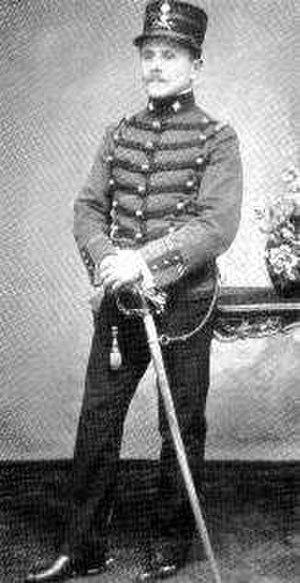
La Ligue patriotique argentine était un mouvement politique d’extrême droite argentin.
En Argentine, il est d’usage de nommer Patagonie rebelle ou Patagonie tragique la lutte menée entre 1920 et 1921 par des travailleurs insurgés, principalement anarcho-syndicalistes, dans la province de Santa Cruz, en Patagonie argentine.